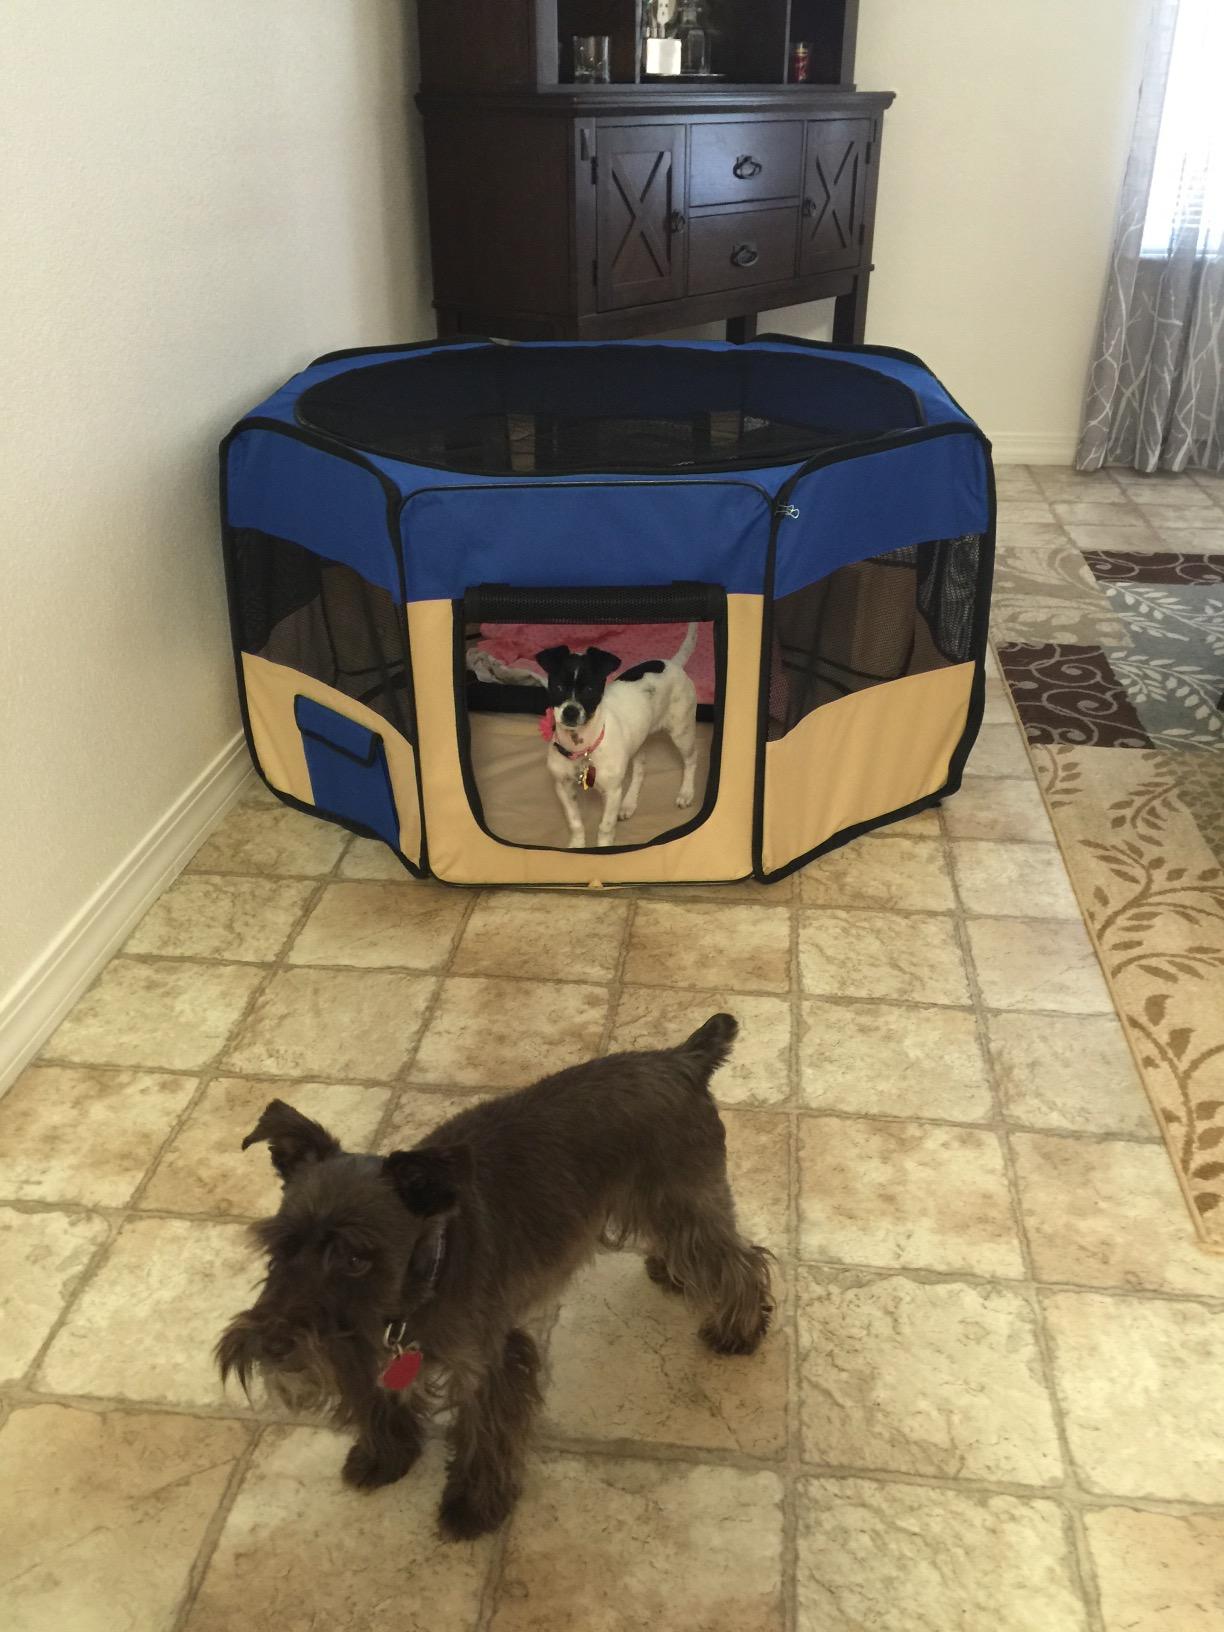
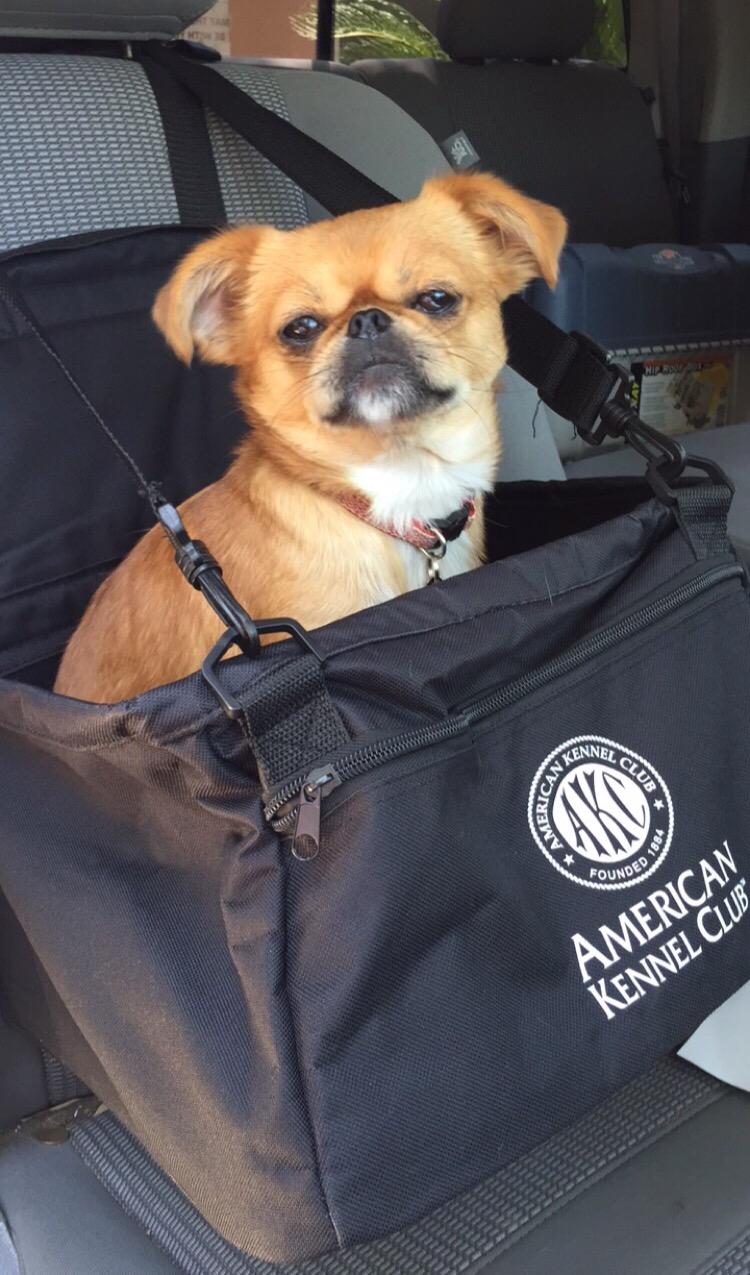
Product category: items_kennel
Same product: no